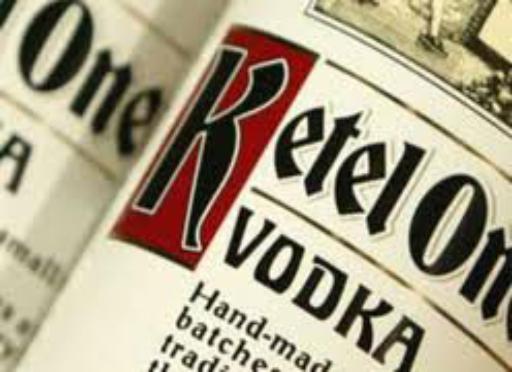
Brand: Ketel One
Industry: Food